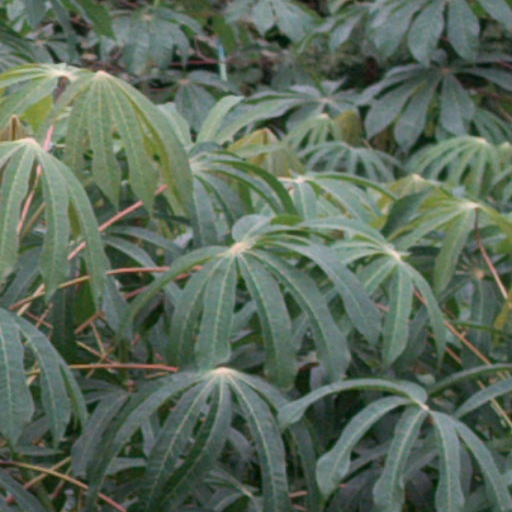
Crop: cassava